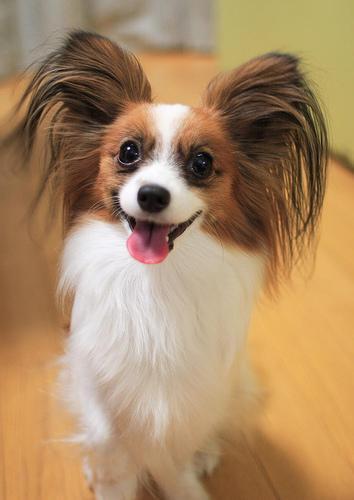
papillon